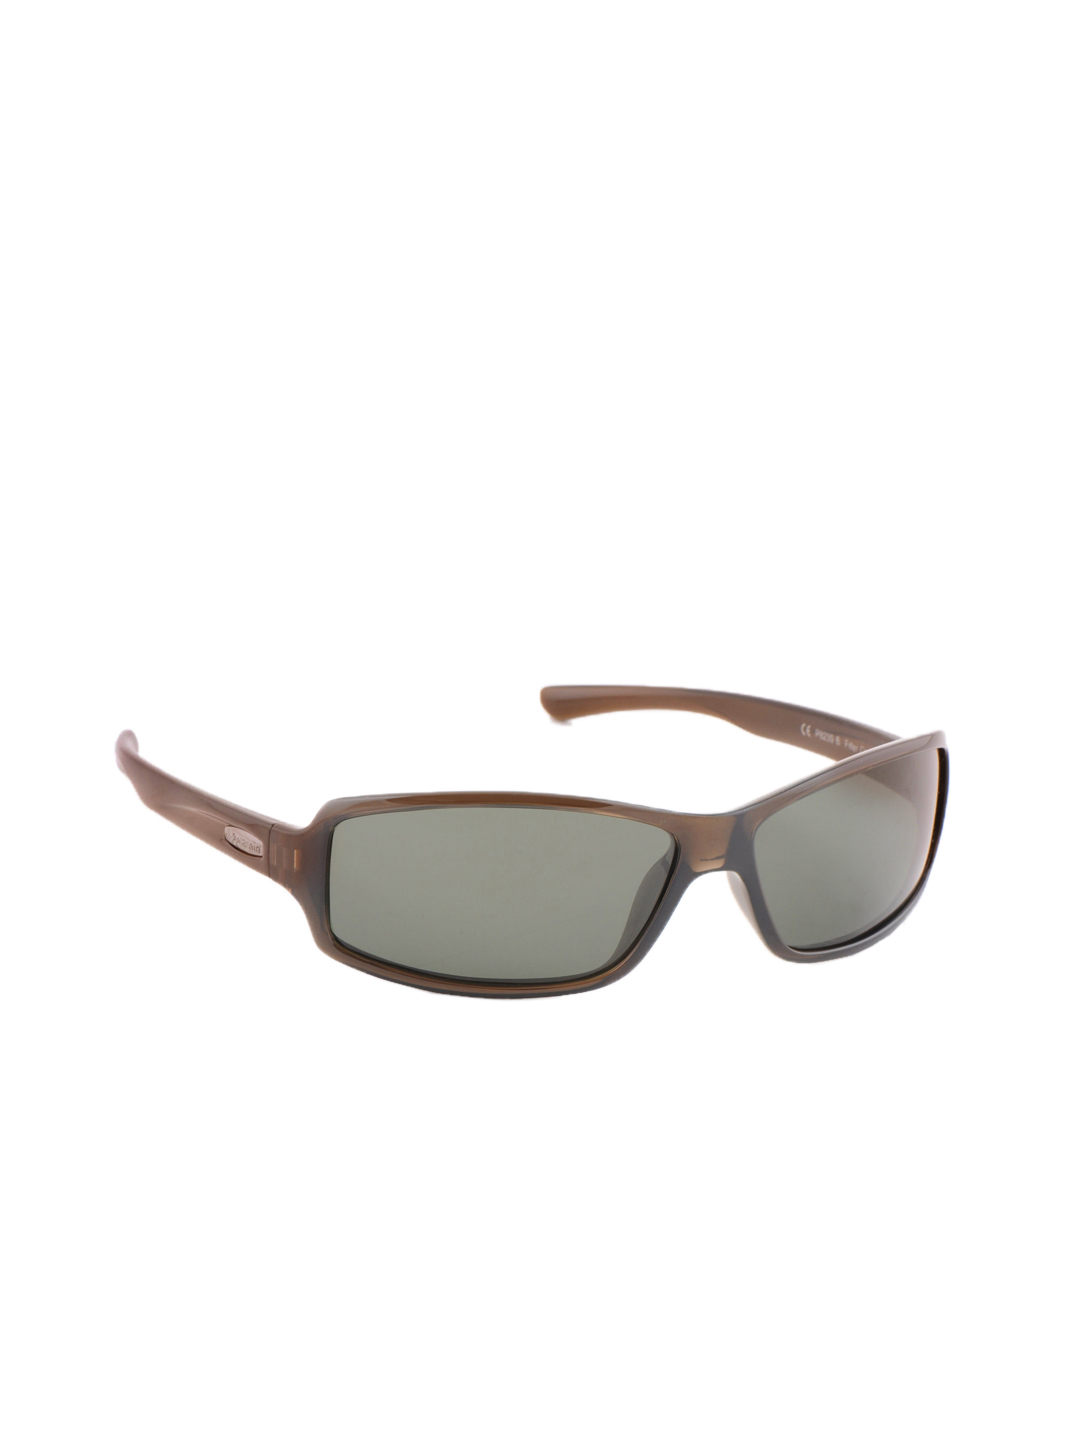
Polaroid Unisex Sunglasses
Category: Accessories / Eyewear / Sunglasses
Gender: Unisex
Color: Black
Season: Winter 2016
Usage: Casual